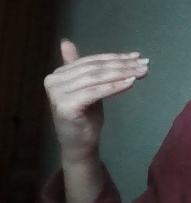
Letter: khaa